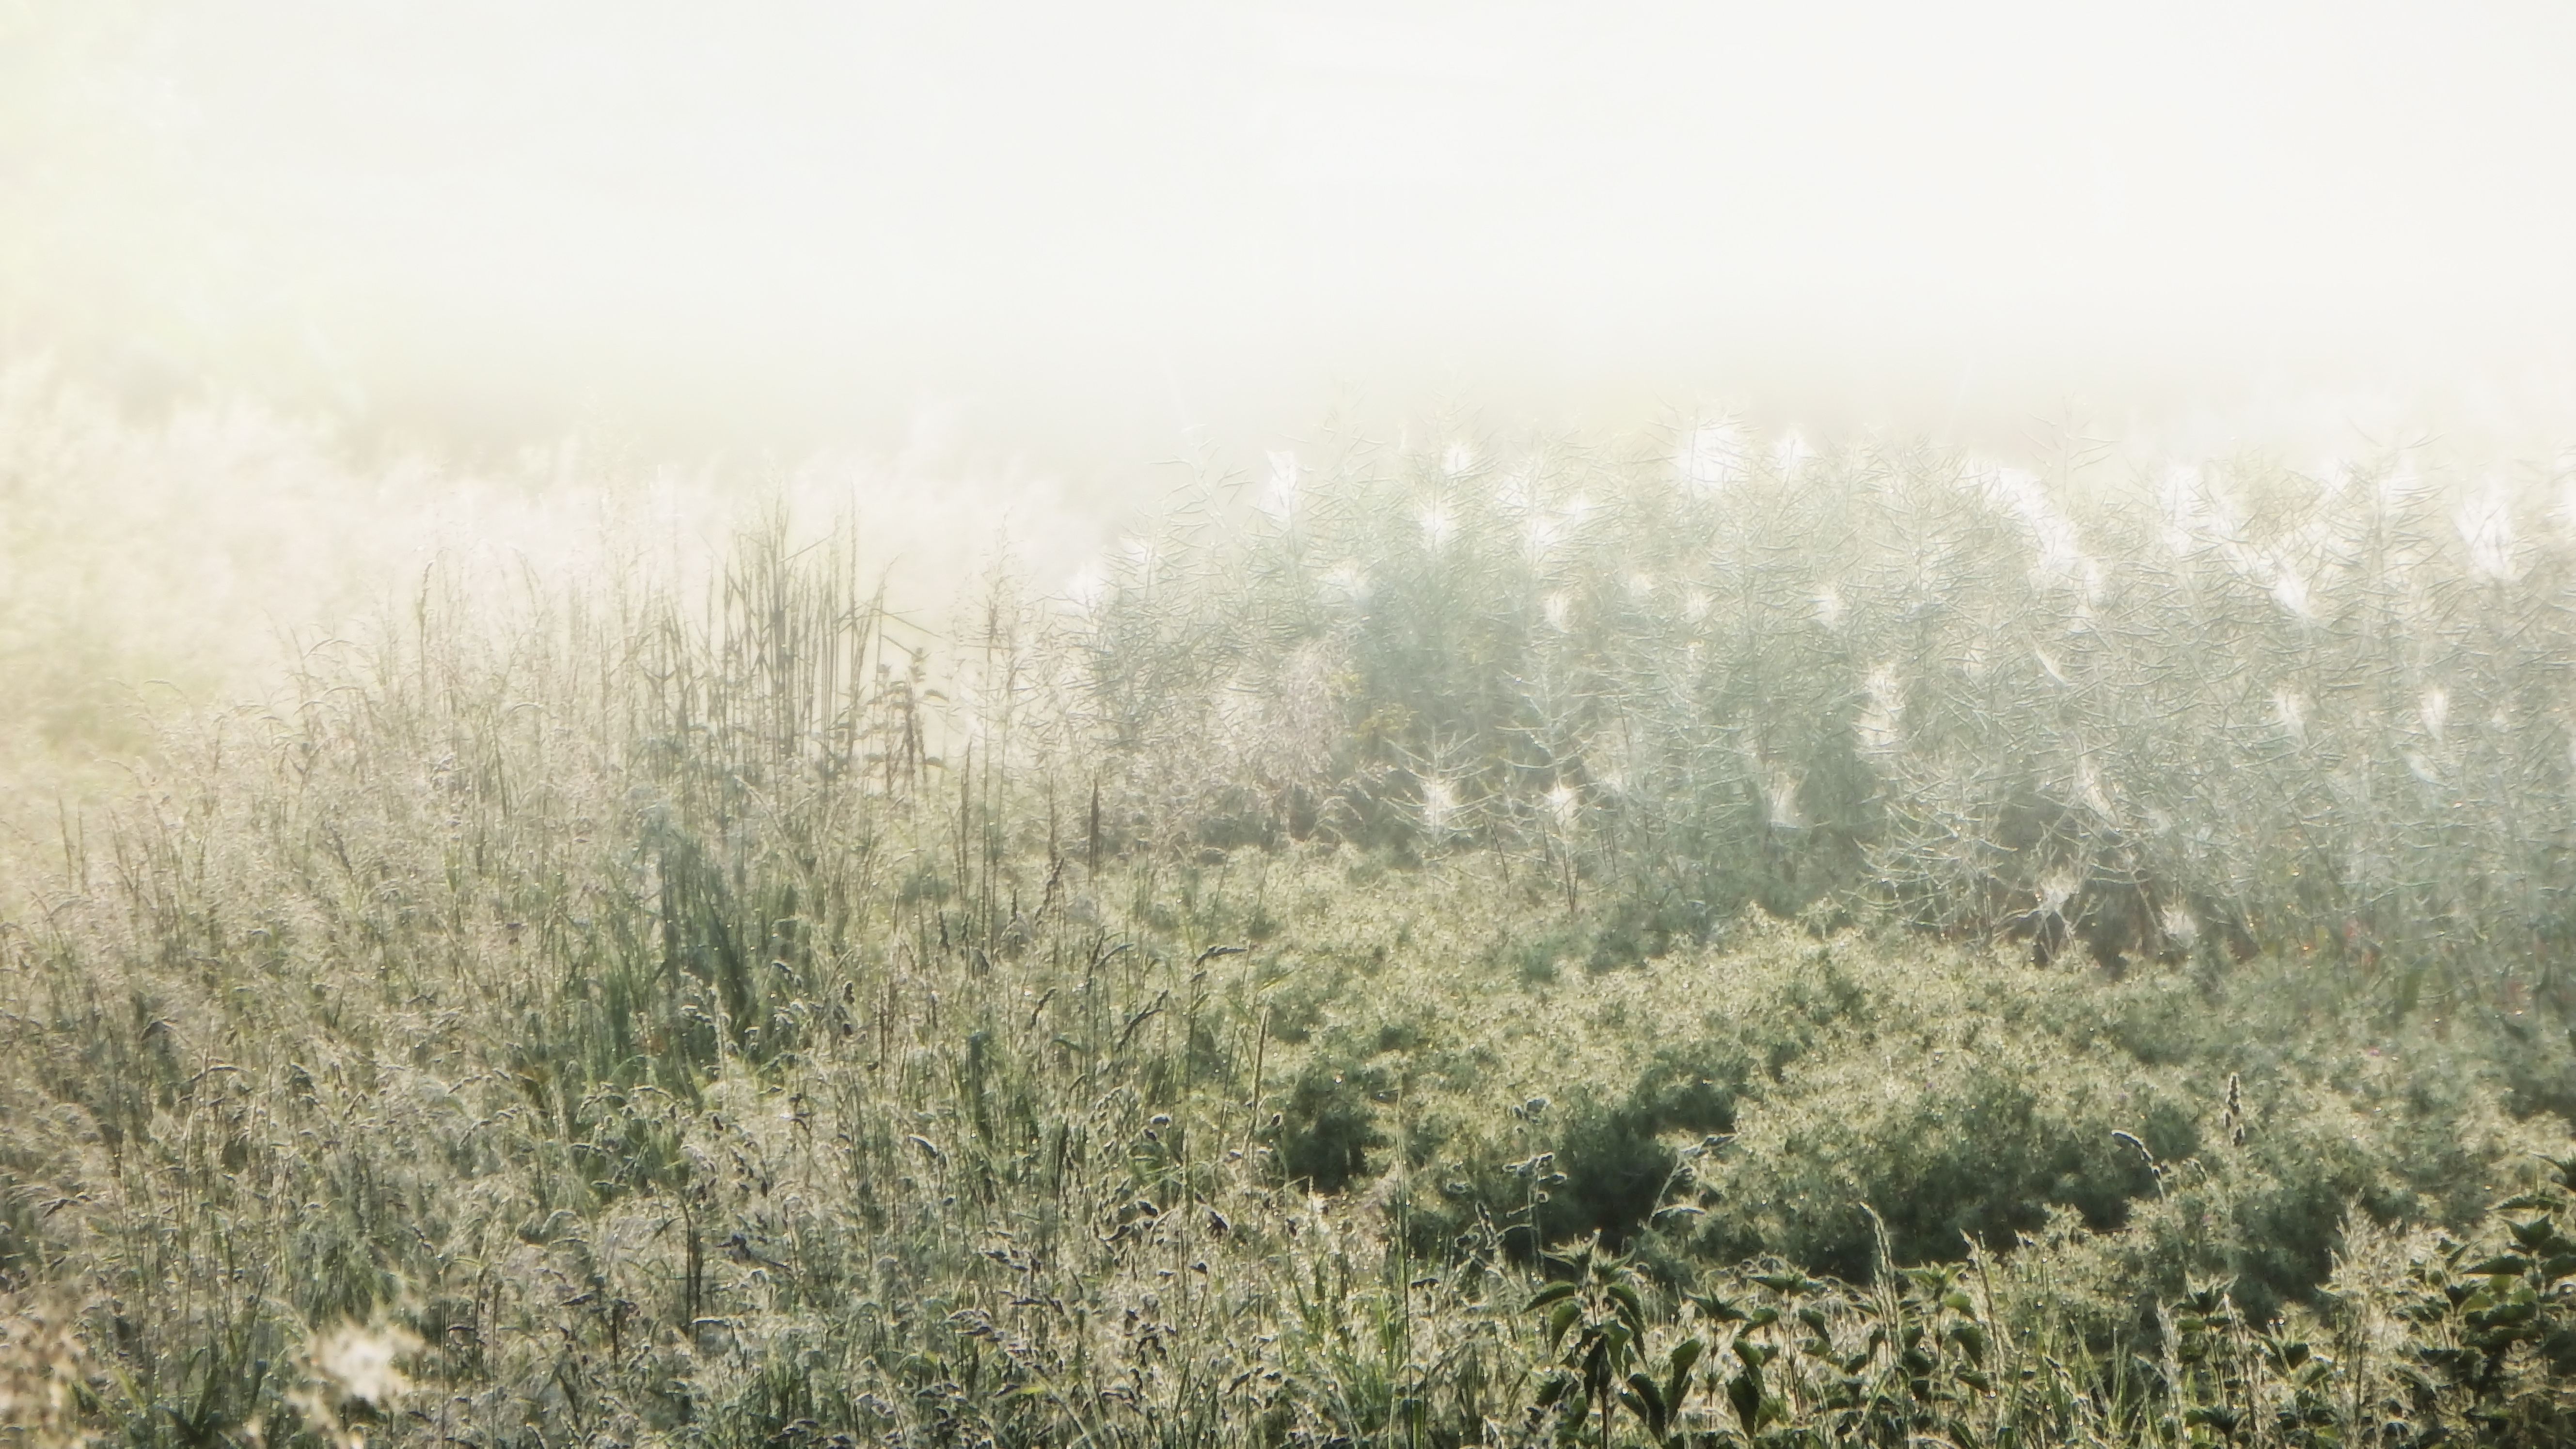
landscape, tree, nature, forest, grass, plant, fog, mist, field, meadow, prairie, sunlight, morning, frost, weather, plain, grassland, wetland, habitat, mood, ecosystem, morgenstimmung, steppe, morning mist, rural area, natural environment, atmospheric phenomenon, grass family